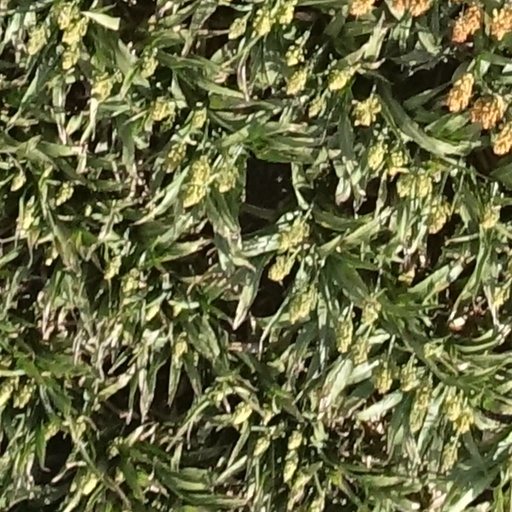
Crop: sorghum